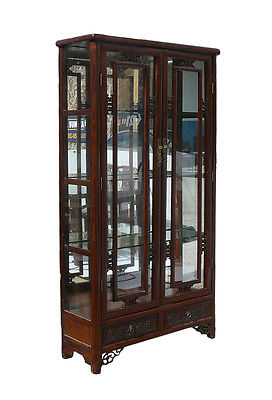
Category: cabinet